Lobster-tailed pot helmet

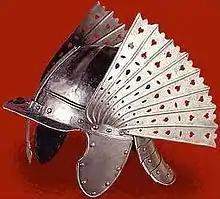
Polish Hussar "szyszak" with elaborate wing-like crests of pierced metal, 17th century

This form of helmet was widely used during the Thirty Years War and the English Civil War; it was commonly known as a "zischägge" in Germany and a 'horseman's pot' or 'three-barred pot' in Britain; the term 'lobster-tailed pot' is widely used in modern scholarship. The typical cavalryman of the period, the harquebusier, would have worn the helmet with a buff coat, bridle-hand gauntlet and breastplate and backplate. It was also sometimes worn by a more heavily armoured type of cavalry, the cuirassier, combined with three-quarter armour. It was used by cavalry on both sides of the English Civil War including Oliver Cromwell's Ironside cavalry. The common misconception of Cavaliers wearing plumed wide-brimmed hats whilst the Roundheads wore helmets is definitively disproved by a surviving order signed by Charles I himself for 33 'potts', along with other cavalry armour, for the use of his own troop of horse in 1642. Another order, this time from the Parliamentarian authorities, dating to 1644 for 300 "potts with three barres English" indicates that each helmet, no doubt of basic quality, cost 7 shillings.